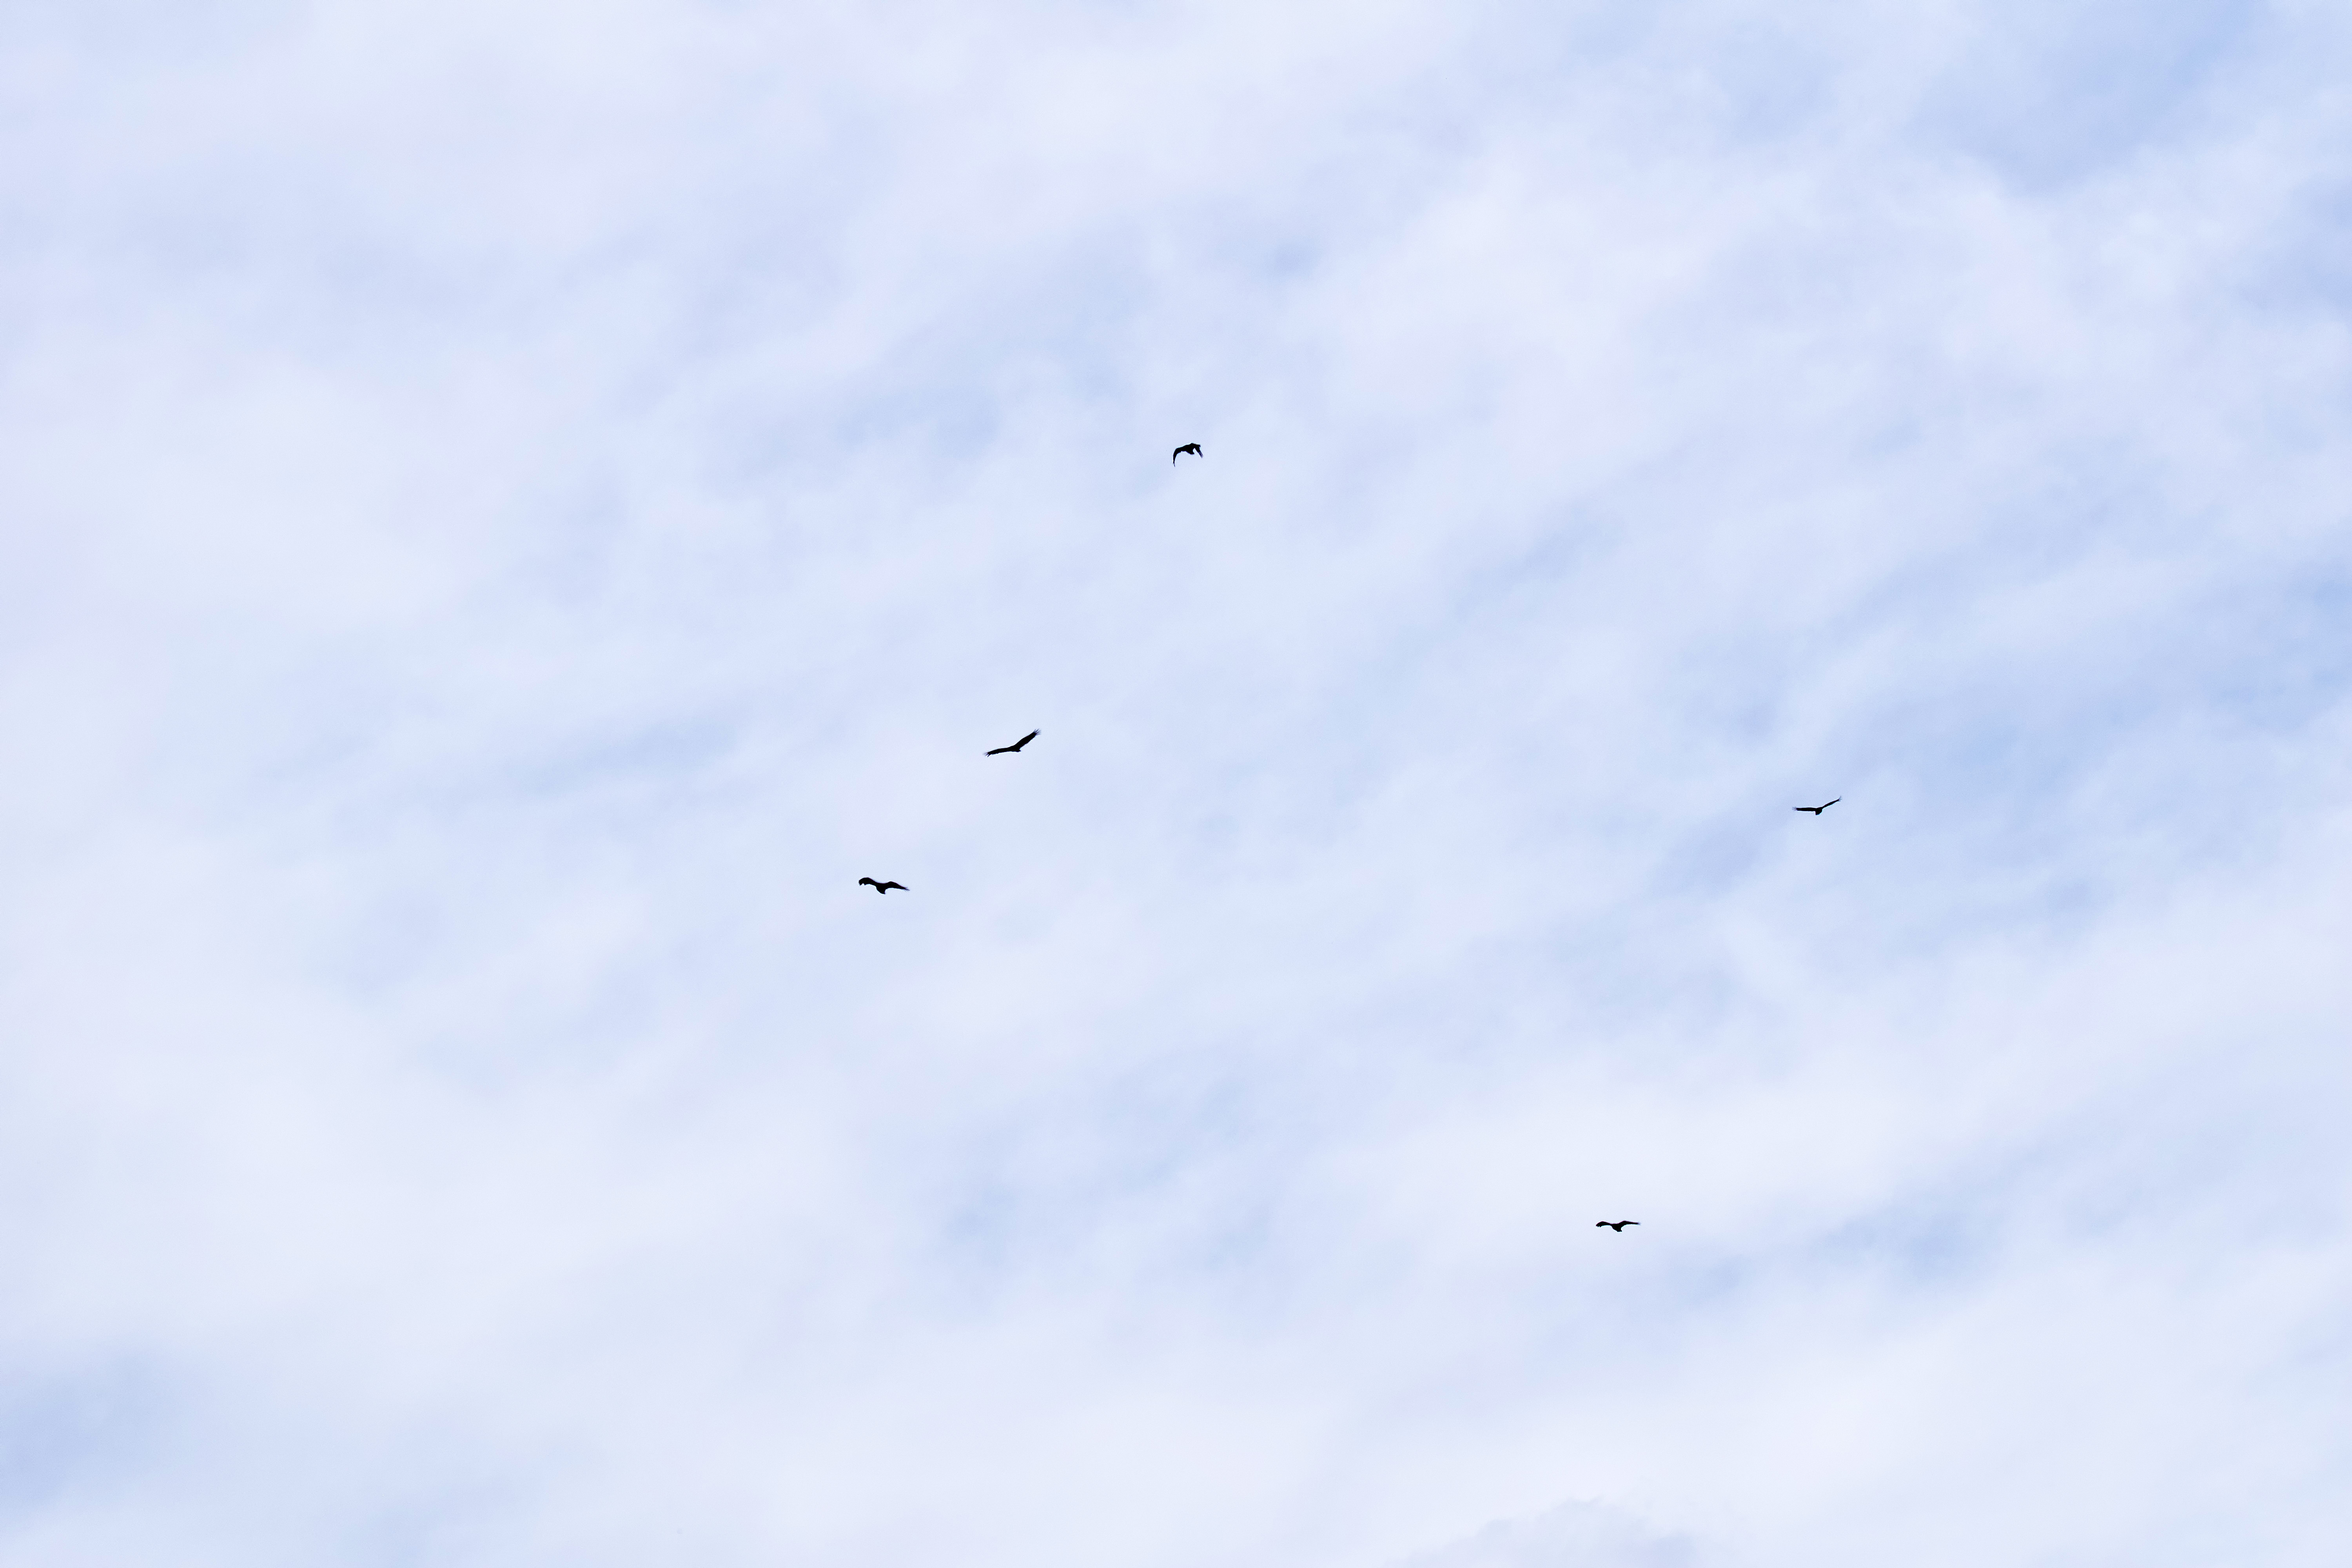
bird, wing, cloud, sky, flock, flight, toy, canada, turkey, a, rouge, tte, quebec, vulture, sherbrooke, oiseau, urubu, bird migration, atmosphere of earth, animal migration